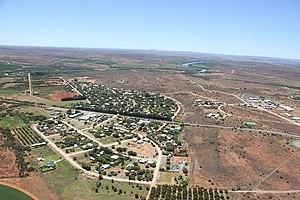
Orania est une ville d'Afrique du Sud située dans la province du Cap-du-Nord, dans la région du désert du Karoo.